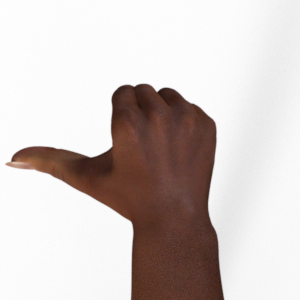
Label: rock